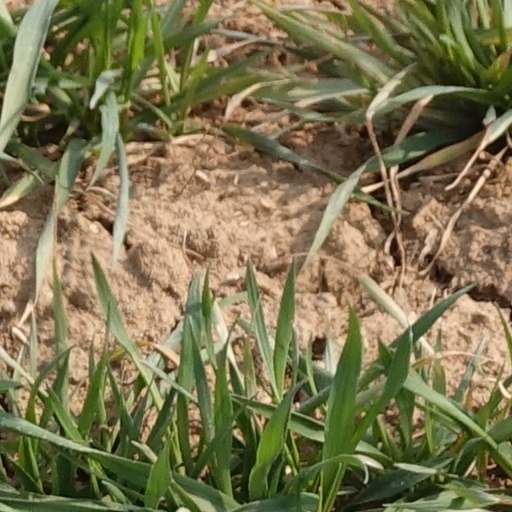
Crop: wheat